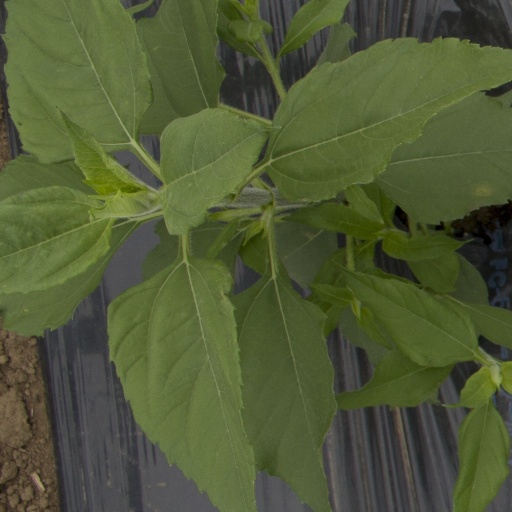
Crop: Jerusalem artichoke